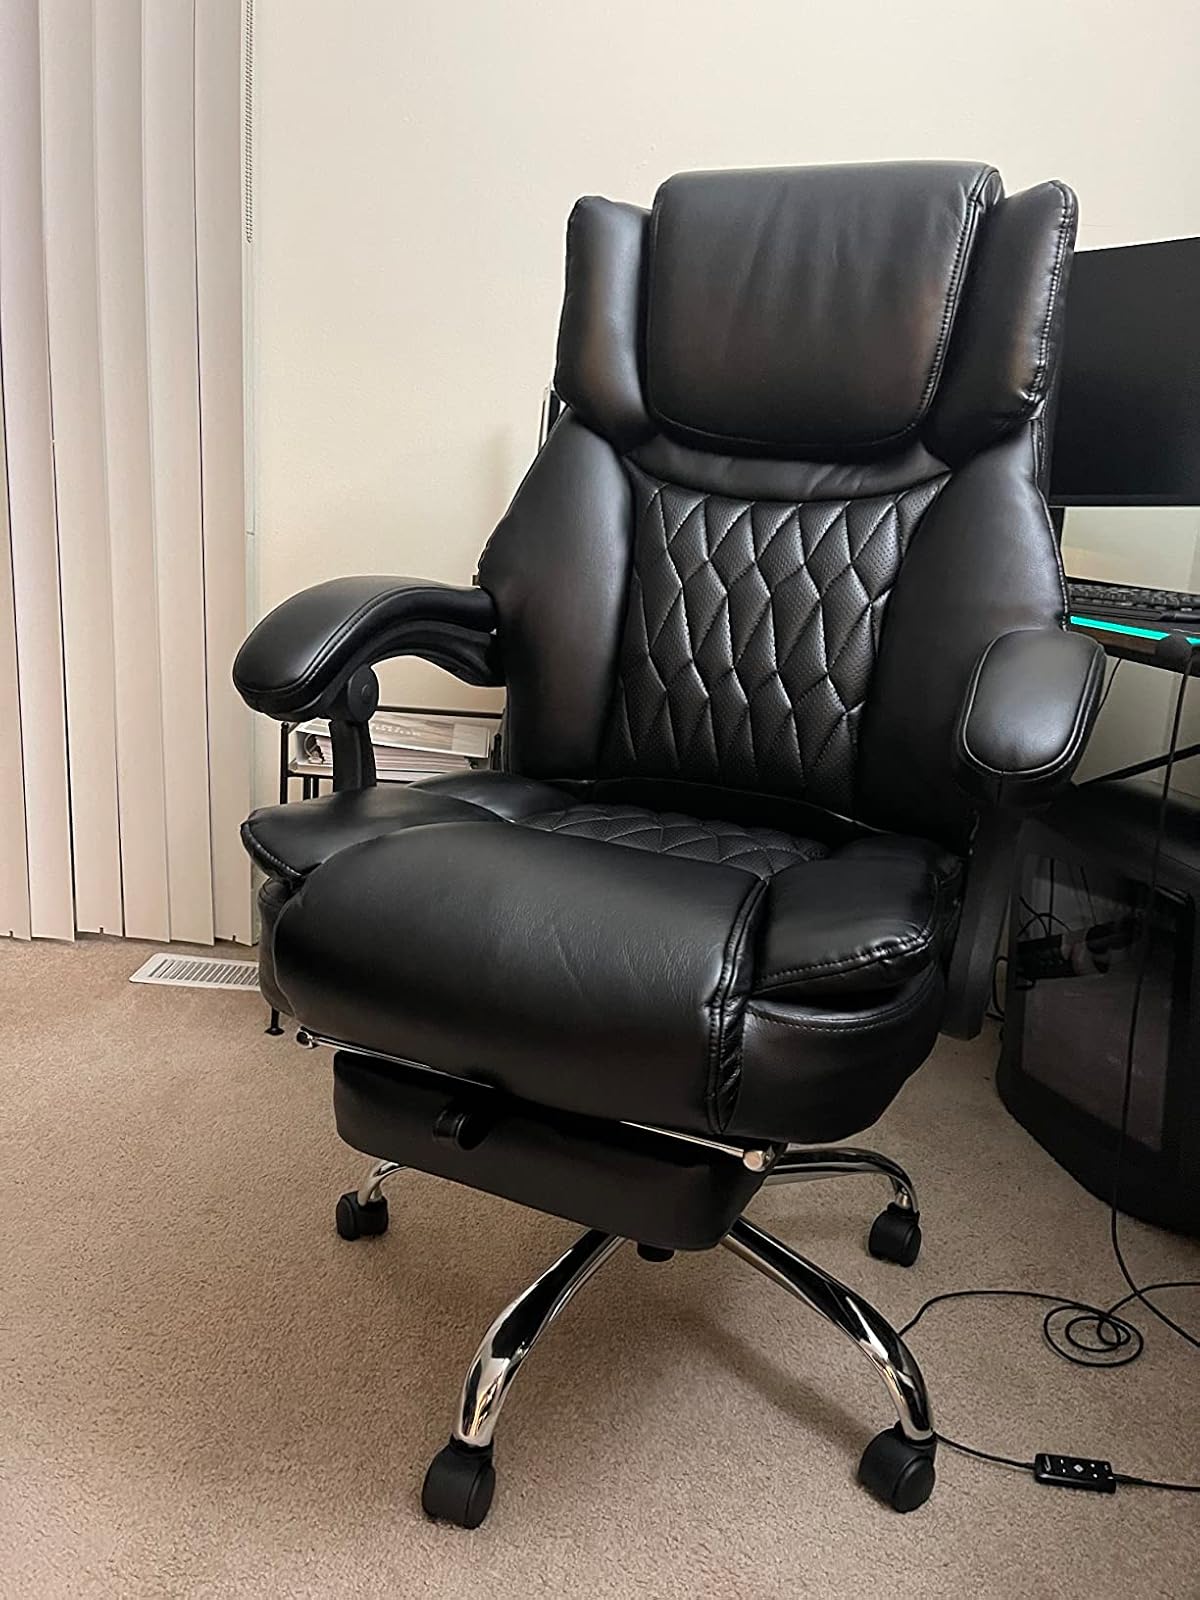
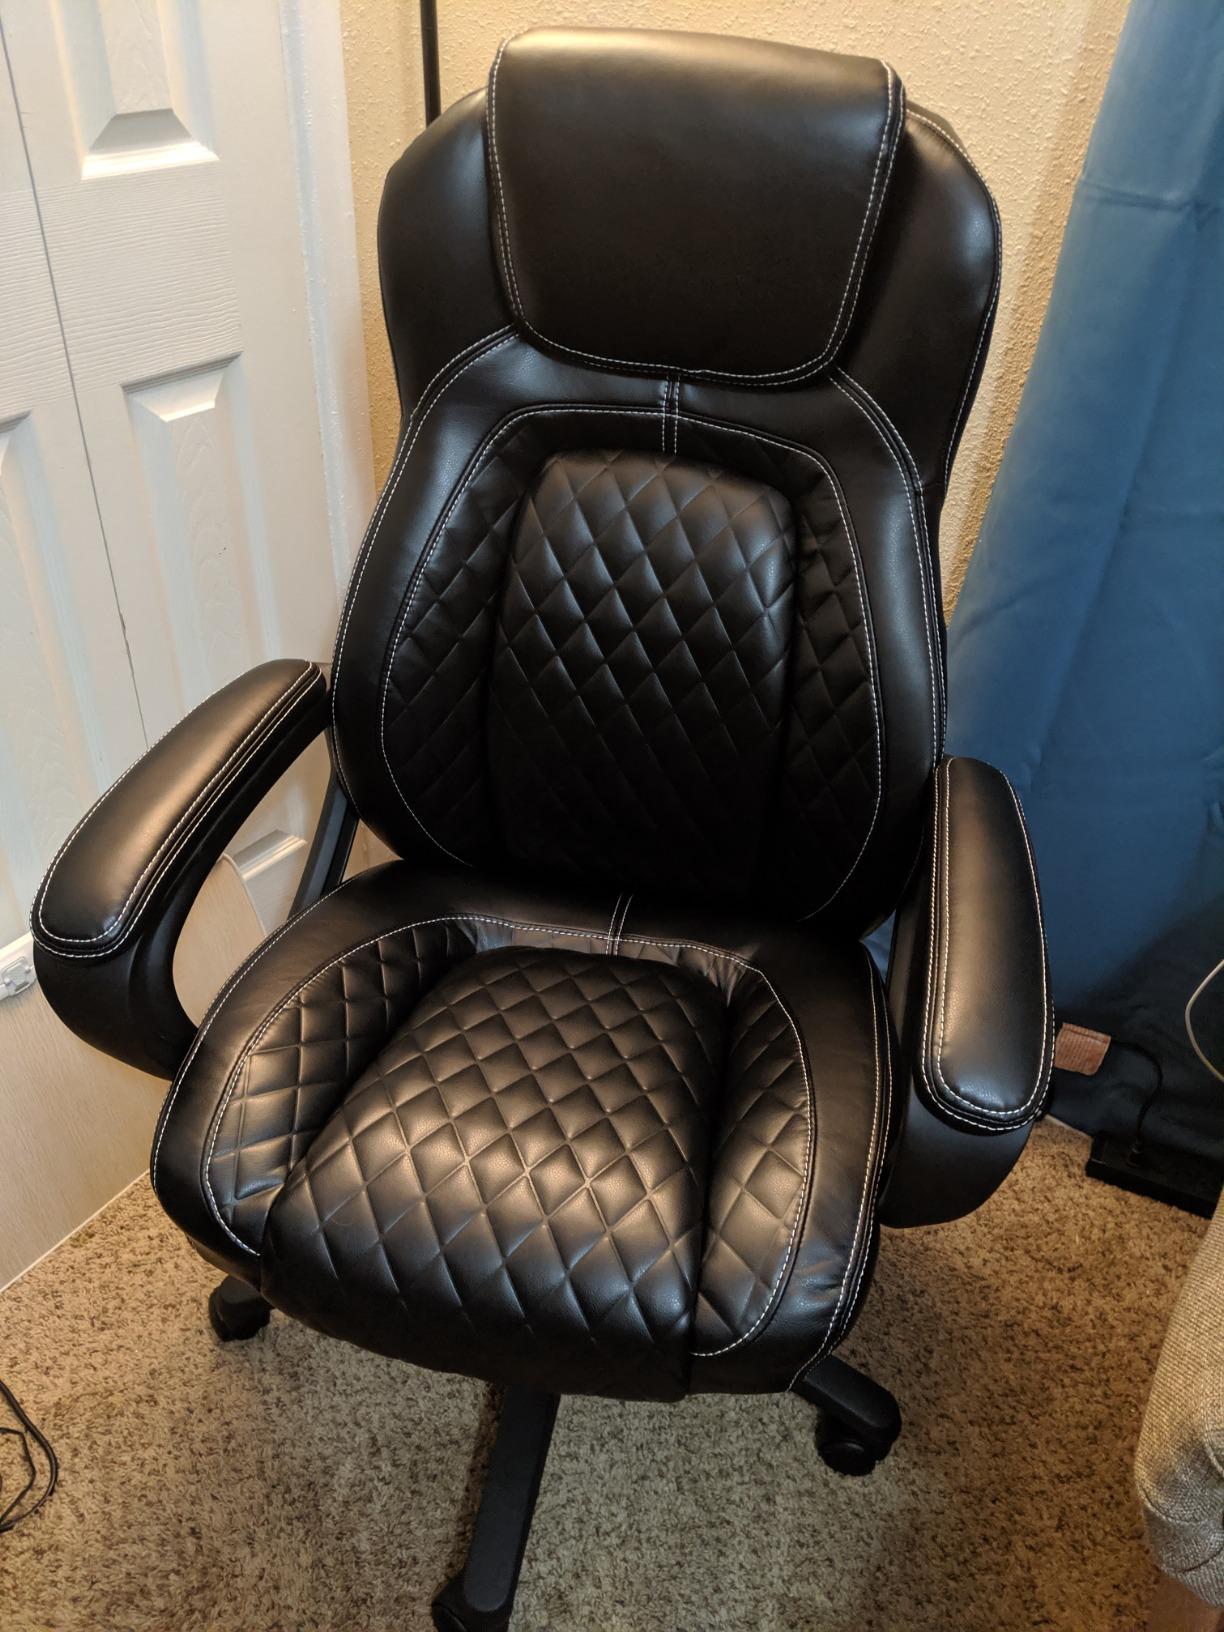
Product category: items_chair
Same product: no